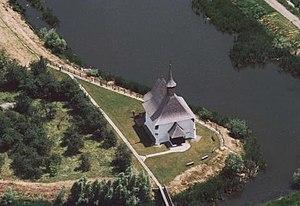
Csengersima est un village et une commune du comitat de Szabolcs-Szatmár-Bereg en Hongrie.